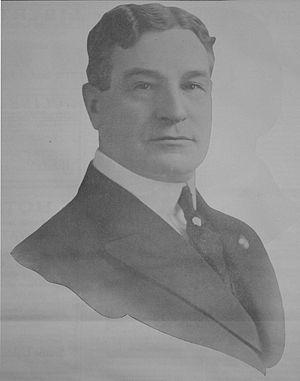
John Franklin Miller est un homme politique américain, membre de la Chambre des représentants des États-Unis entre 1917 et 1931 en tant que républicain. Il a été maire de Seattle entre 1908 et 1910.